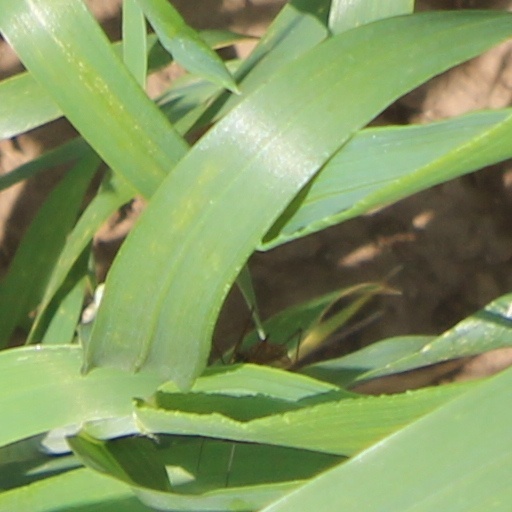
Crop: wheat